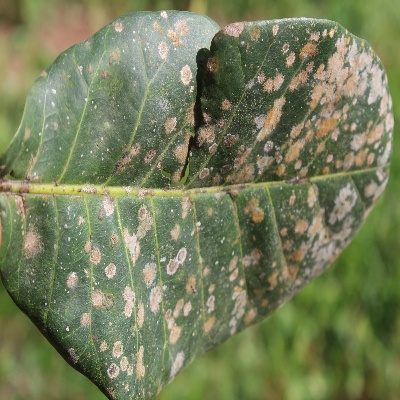
Crop: Cashew
Condition: red rust